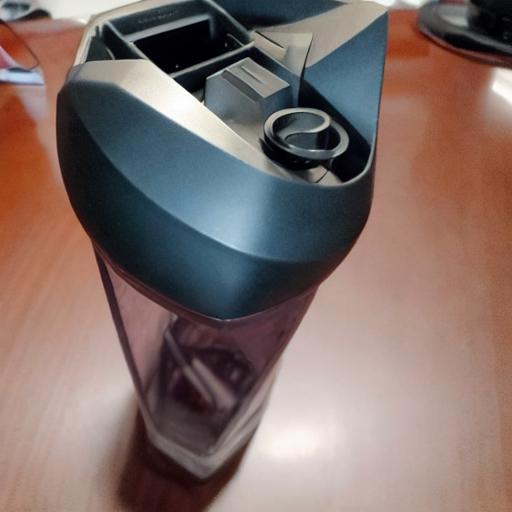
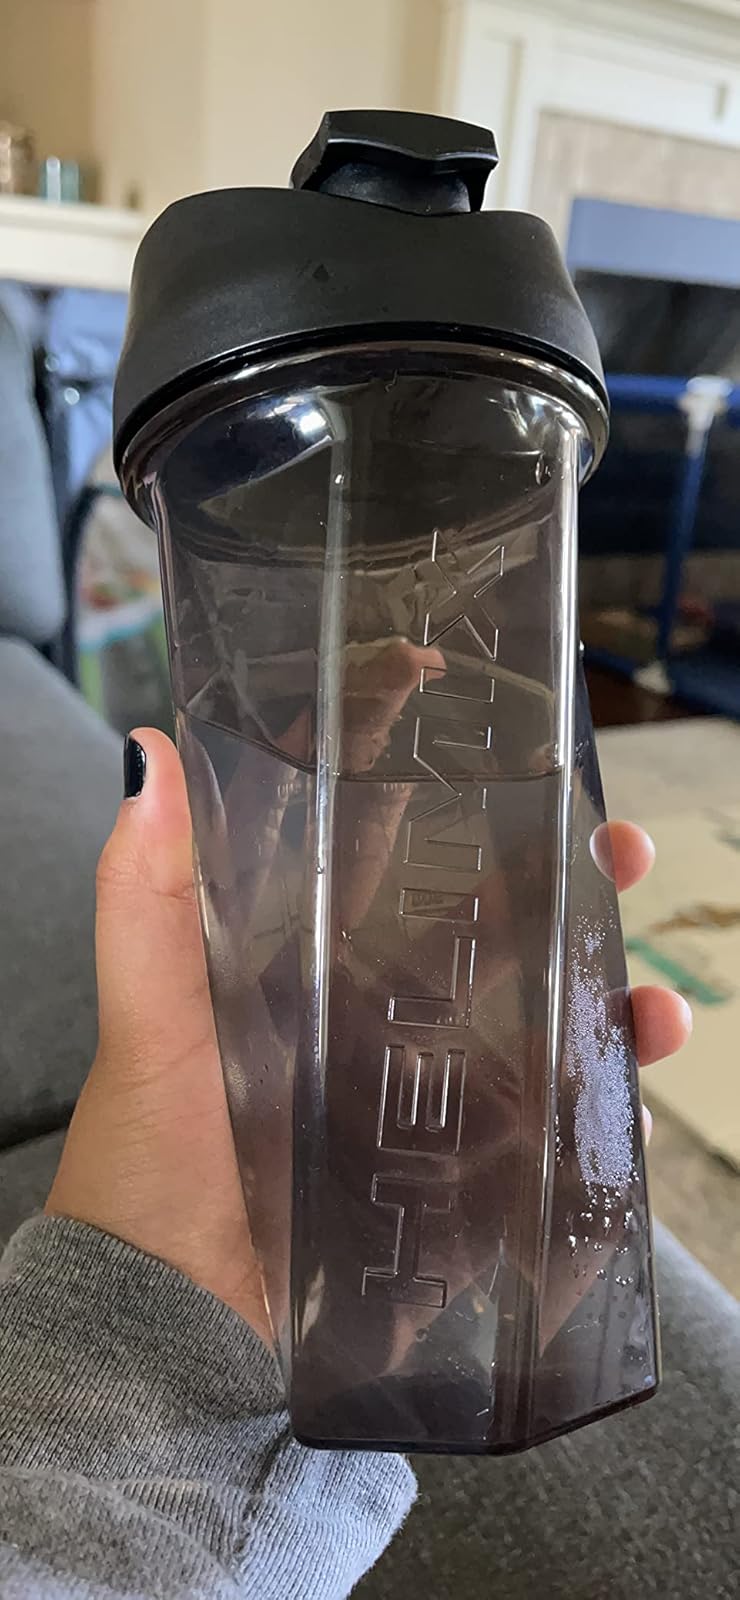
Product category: items_blender
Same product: no